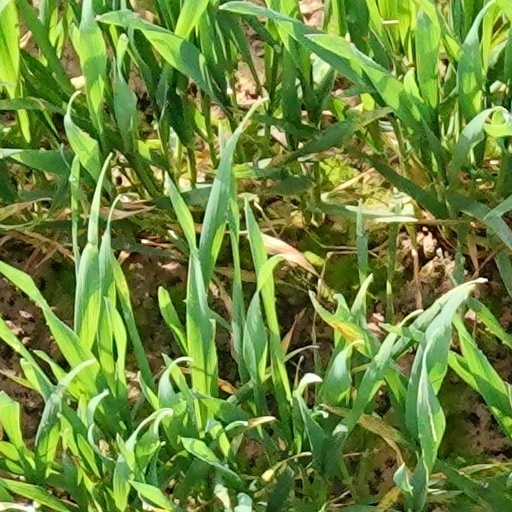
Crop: wheat